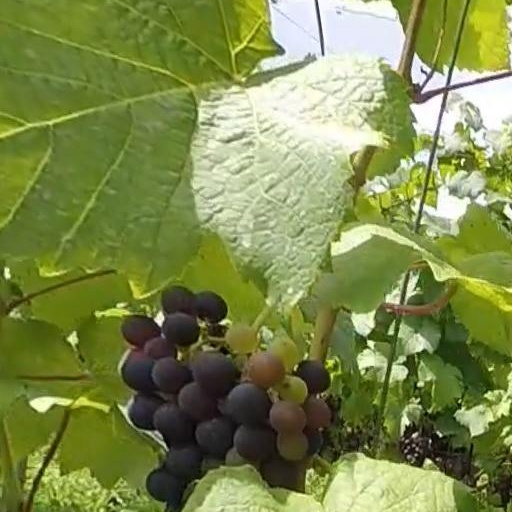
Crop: grape